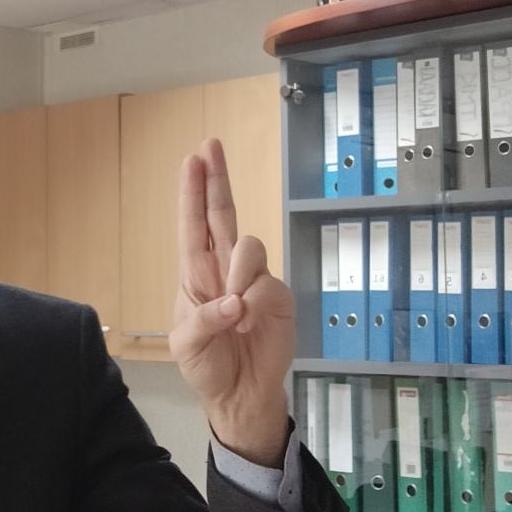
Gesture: two_up